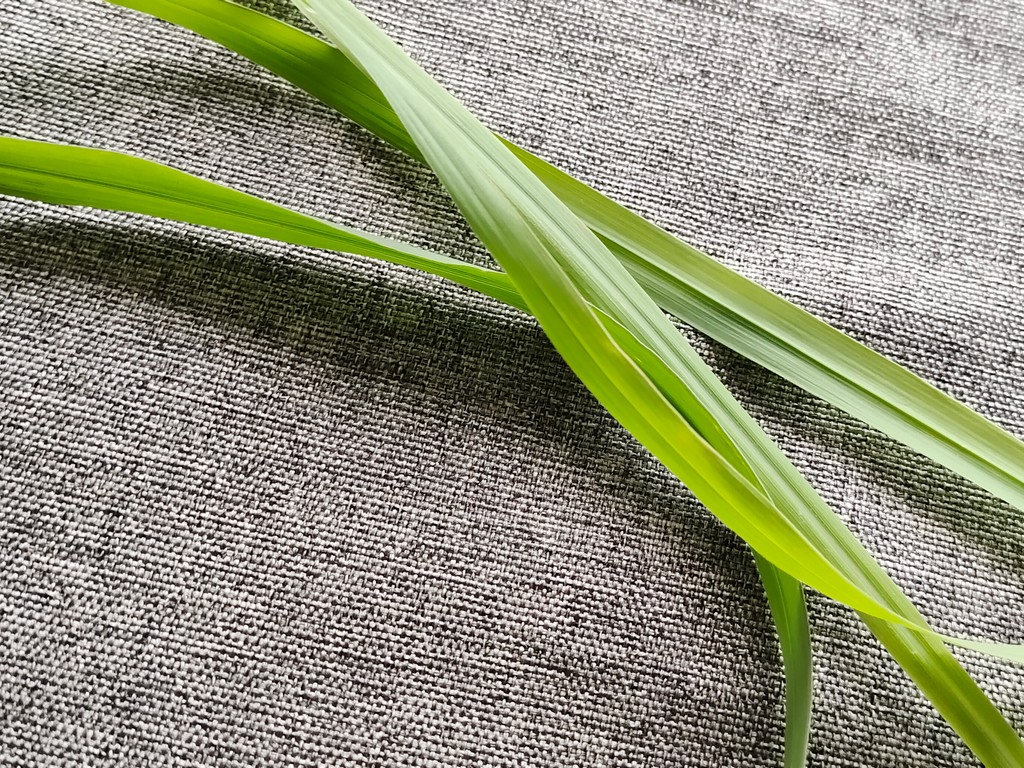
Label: Healthy